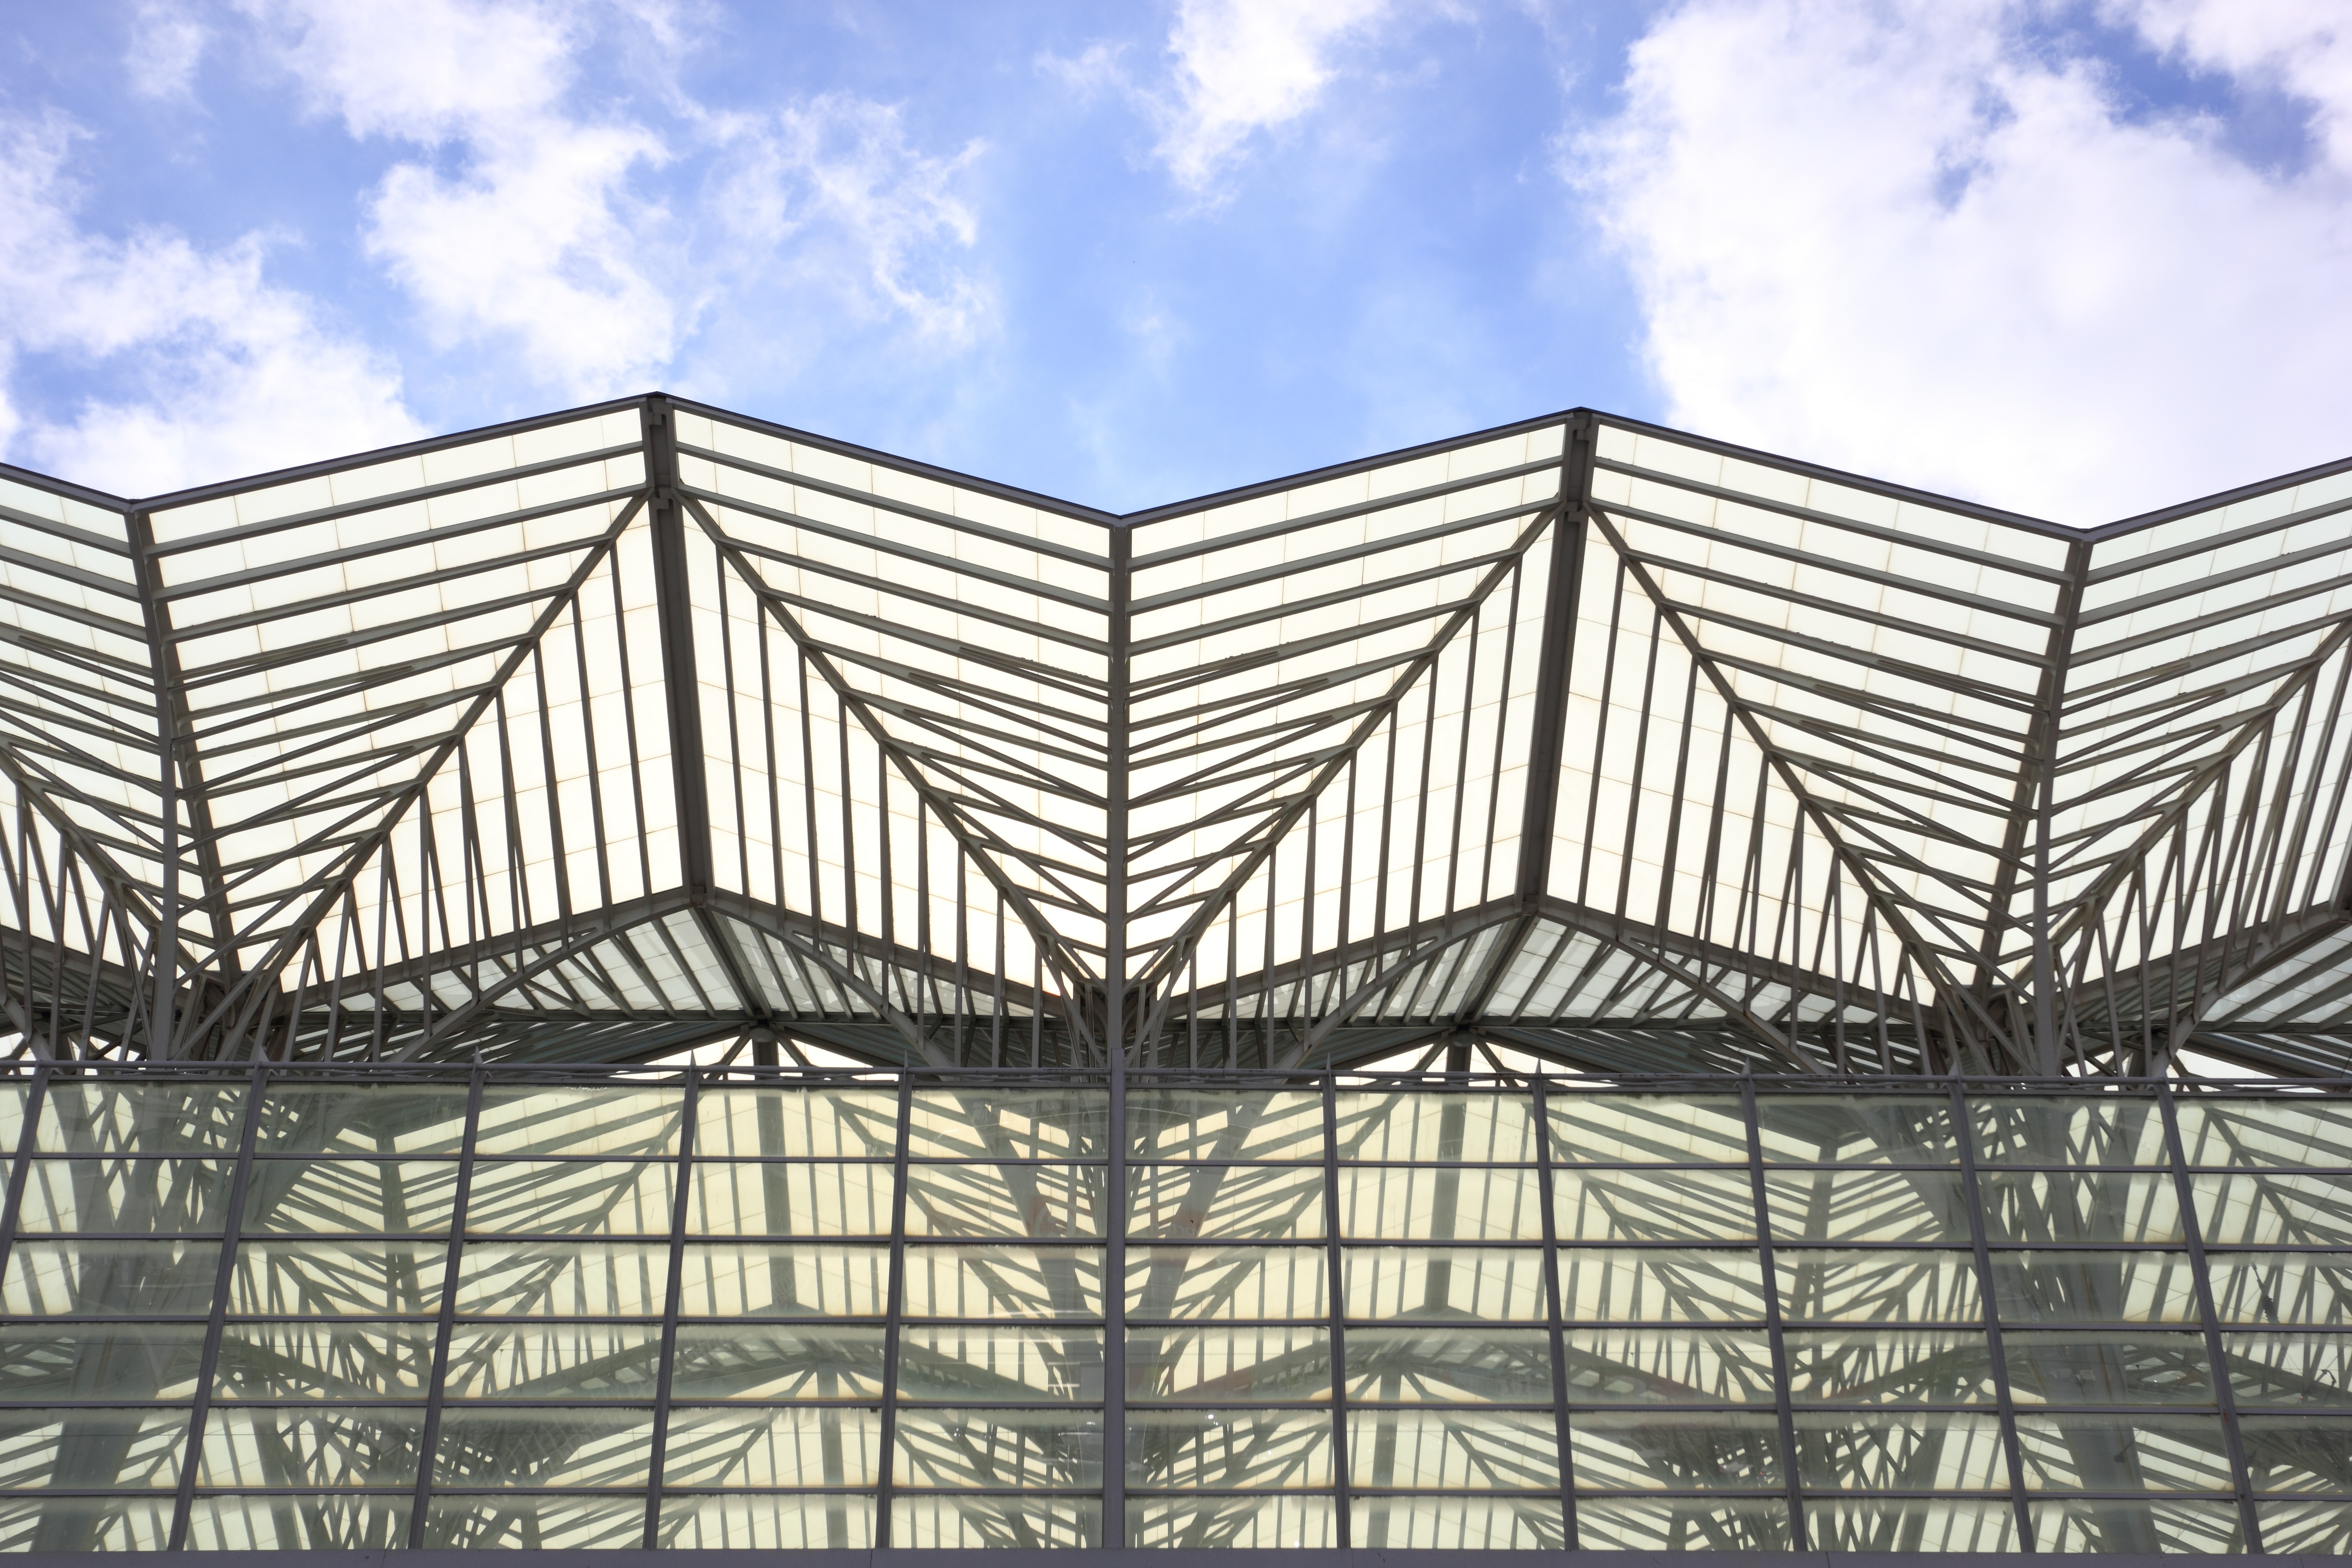
architecture, structure, roof, building, line, entrance, facade, expo, design, symmetry, portugal, dome, headquarters, lisbon, daylighting, residential area, outdoor structure